August de Boeck

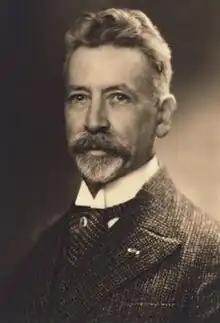
August de Boeck (August 1, 1920)

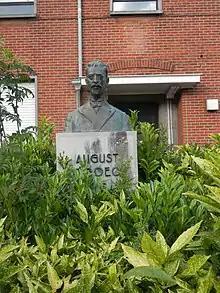
Bus of August De Boeck

Julianus Marie August De Boeck (May 9, 1865 in Merchtem, Belgium – October 9, 1937 in Merchtem) was a Belgian composer, organist and music pedagogue. He was the son of organist and director Florentinus (Flor) De Boeck (1826-1892)